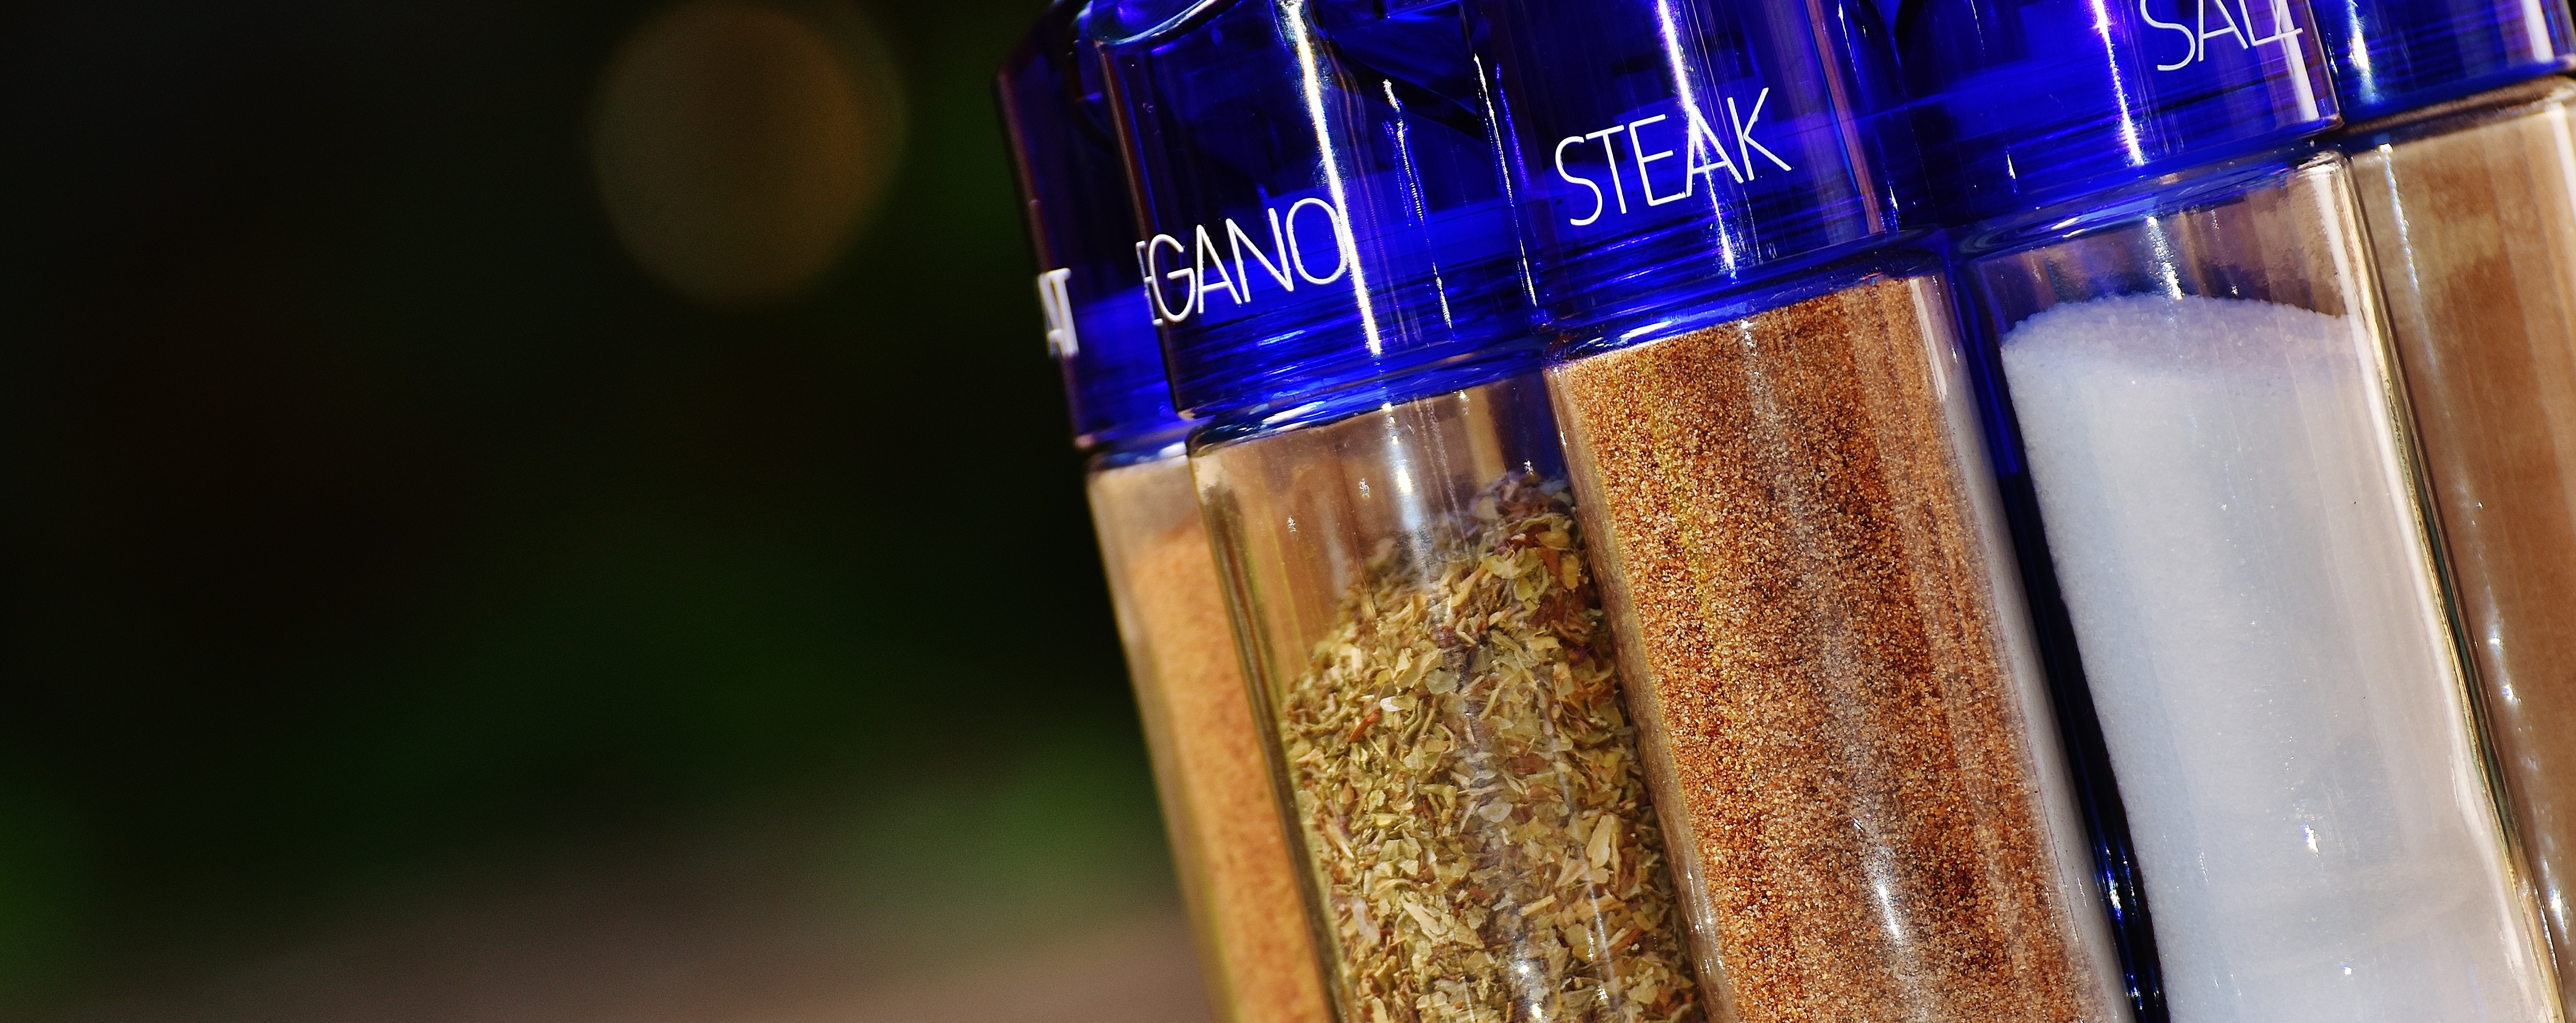
wine, glass, cooking, ingredient, kitchen, drink, bottle, eat, preparation, alcohol, cook, spices, alcoholic beverage, spice rack, distilled beverage